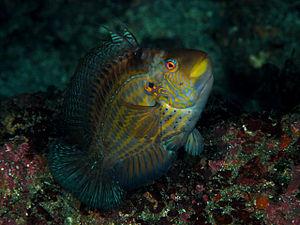
Les Labridae, ou communément nommés les Labres, représentent une vaste famille de poissons avec plus de 500 espèces distinctes. Ils constituent la deuxième plus grande famille des poissons marins et la troisième plus importante famille de l'ordre des Perciformes.